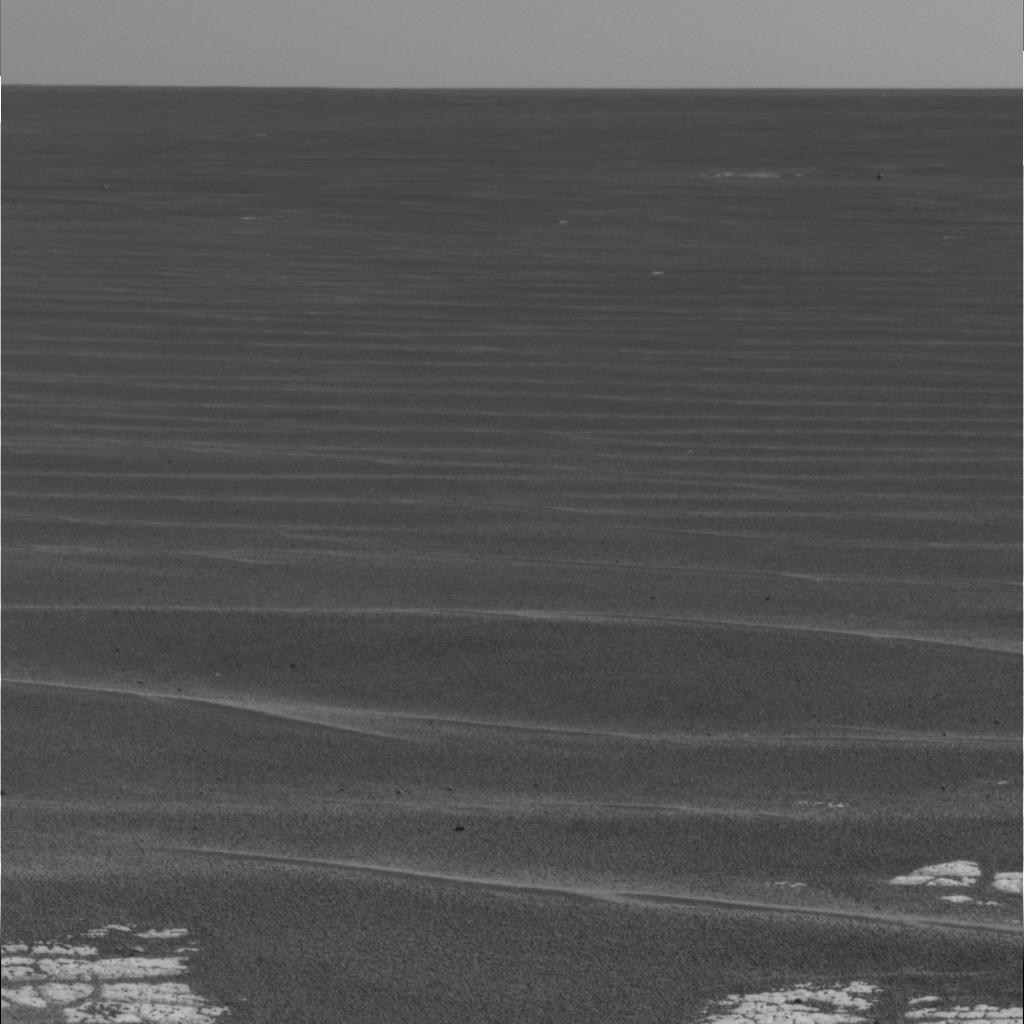
Surface features visible: Rock Outcrops, Dunes/Ripples, Soil, Spherules, Distant Vista, Sky